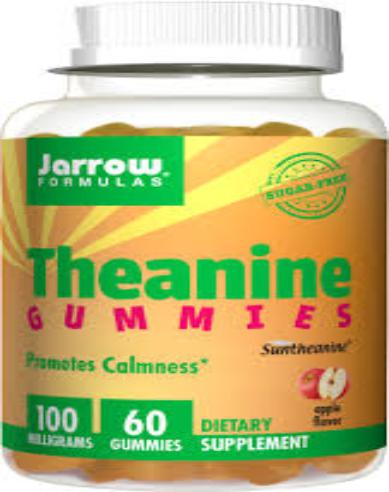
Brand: jarrow
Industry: Medical